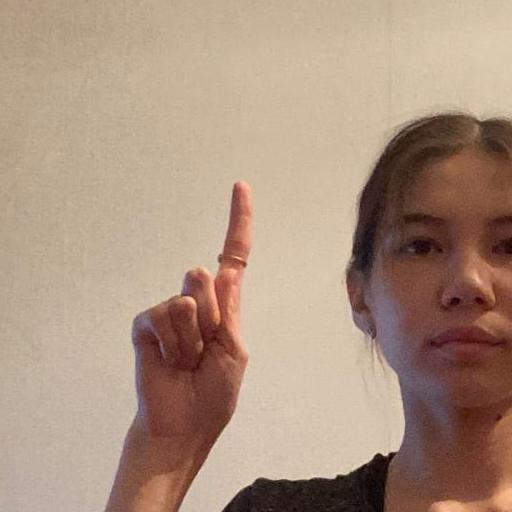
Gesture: one